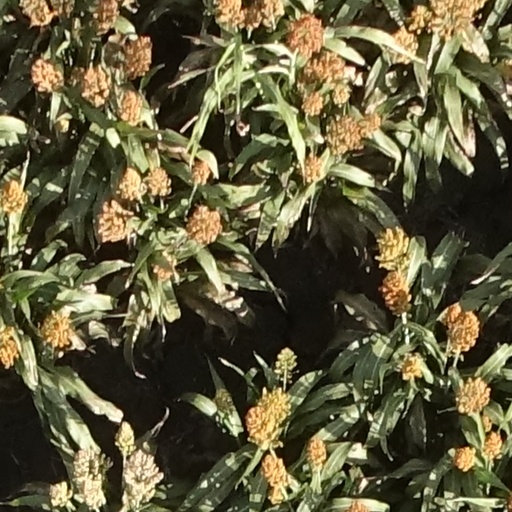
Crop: sorghum